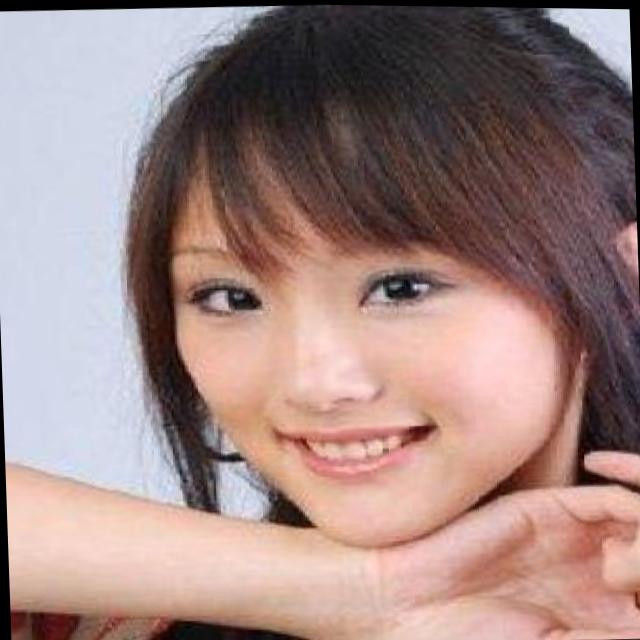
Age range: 13-20